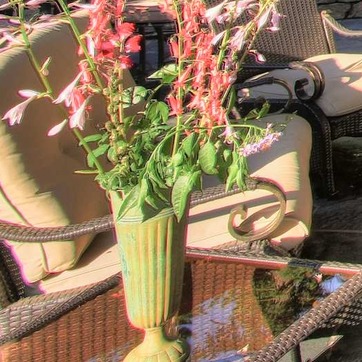
Material: foliage